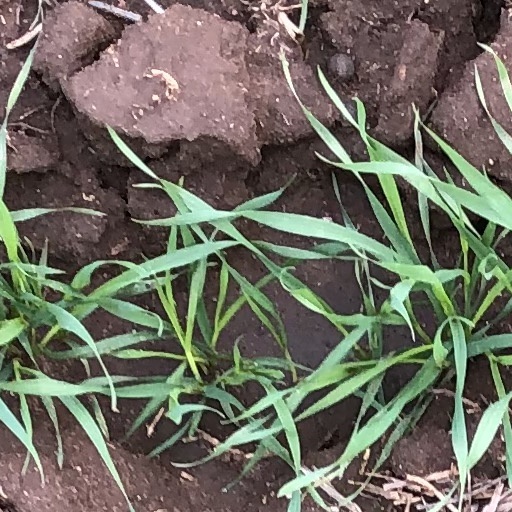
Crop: wheat